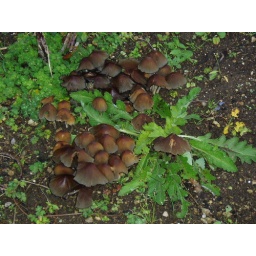
This little fairy city appeared over night, on some ground where an old plum tree grew.